European emigration

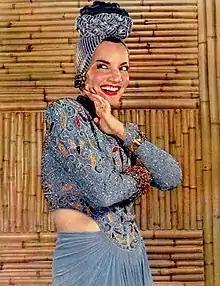
Portuguese-born singer Carmen Miranda was nicknamed "The Brazilian Bombshell".

In Brazil, the proportion of immigrants in the national population was much smaller. Immigrants tended to be concentrated in the central and southern parts of the country. The proportion of foreigners in Brazil peaked in 1920, at just 7 percent or 2 million people, mostly Portuguese and Italians. However, the influx of 4 million European immigrants between 1870 and 1920 significantly altered the racial composition of the country. From 1901 to 1920, immigration was responsible for only 7 percent of Brazilian population growth, but in the years of high immigration, from 1891 to 1900, the share was as high as 30 percent (higher than Argentina's 26 percent in the 1880s).